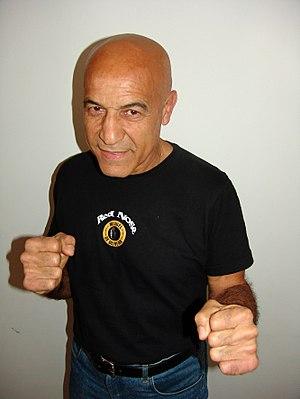
Miguel de Oliveira est un boxeur brésilien né le 30 septembre 1947 à São Paulo.